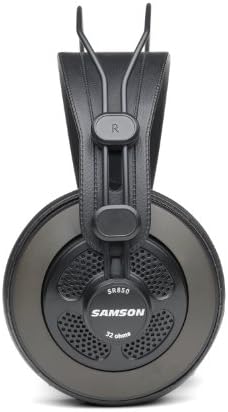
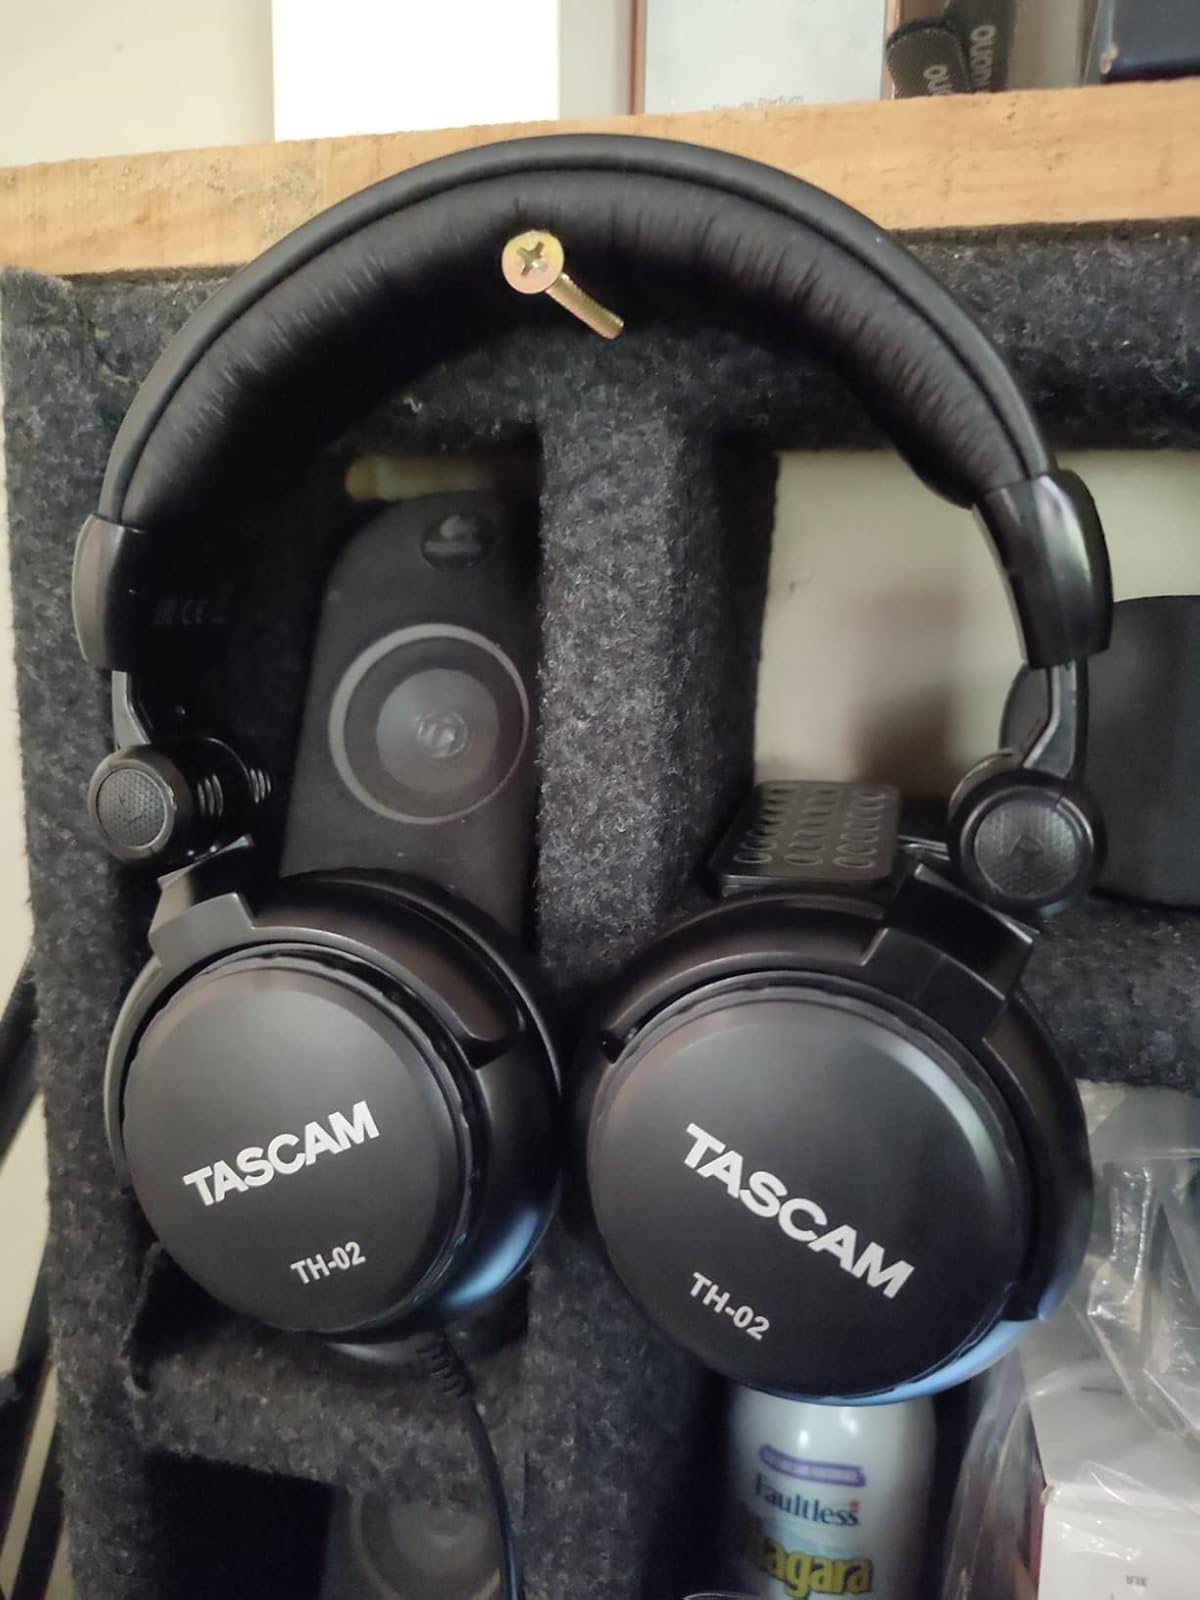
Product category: headphones
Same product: no